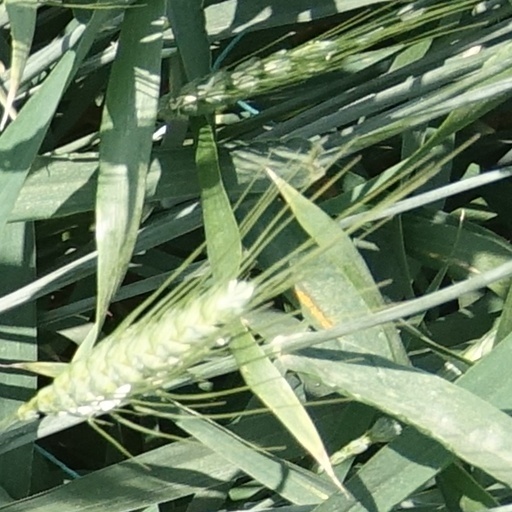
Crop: wheat